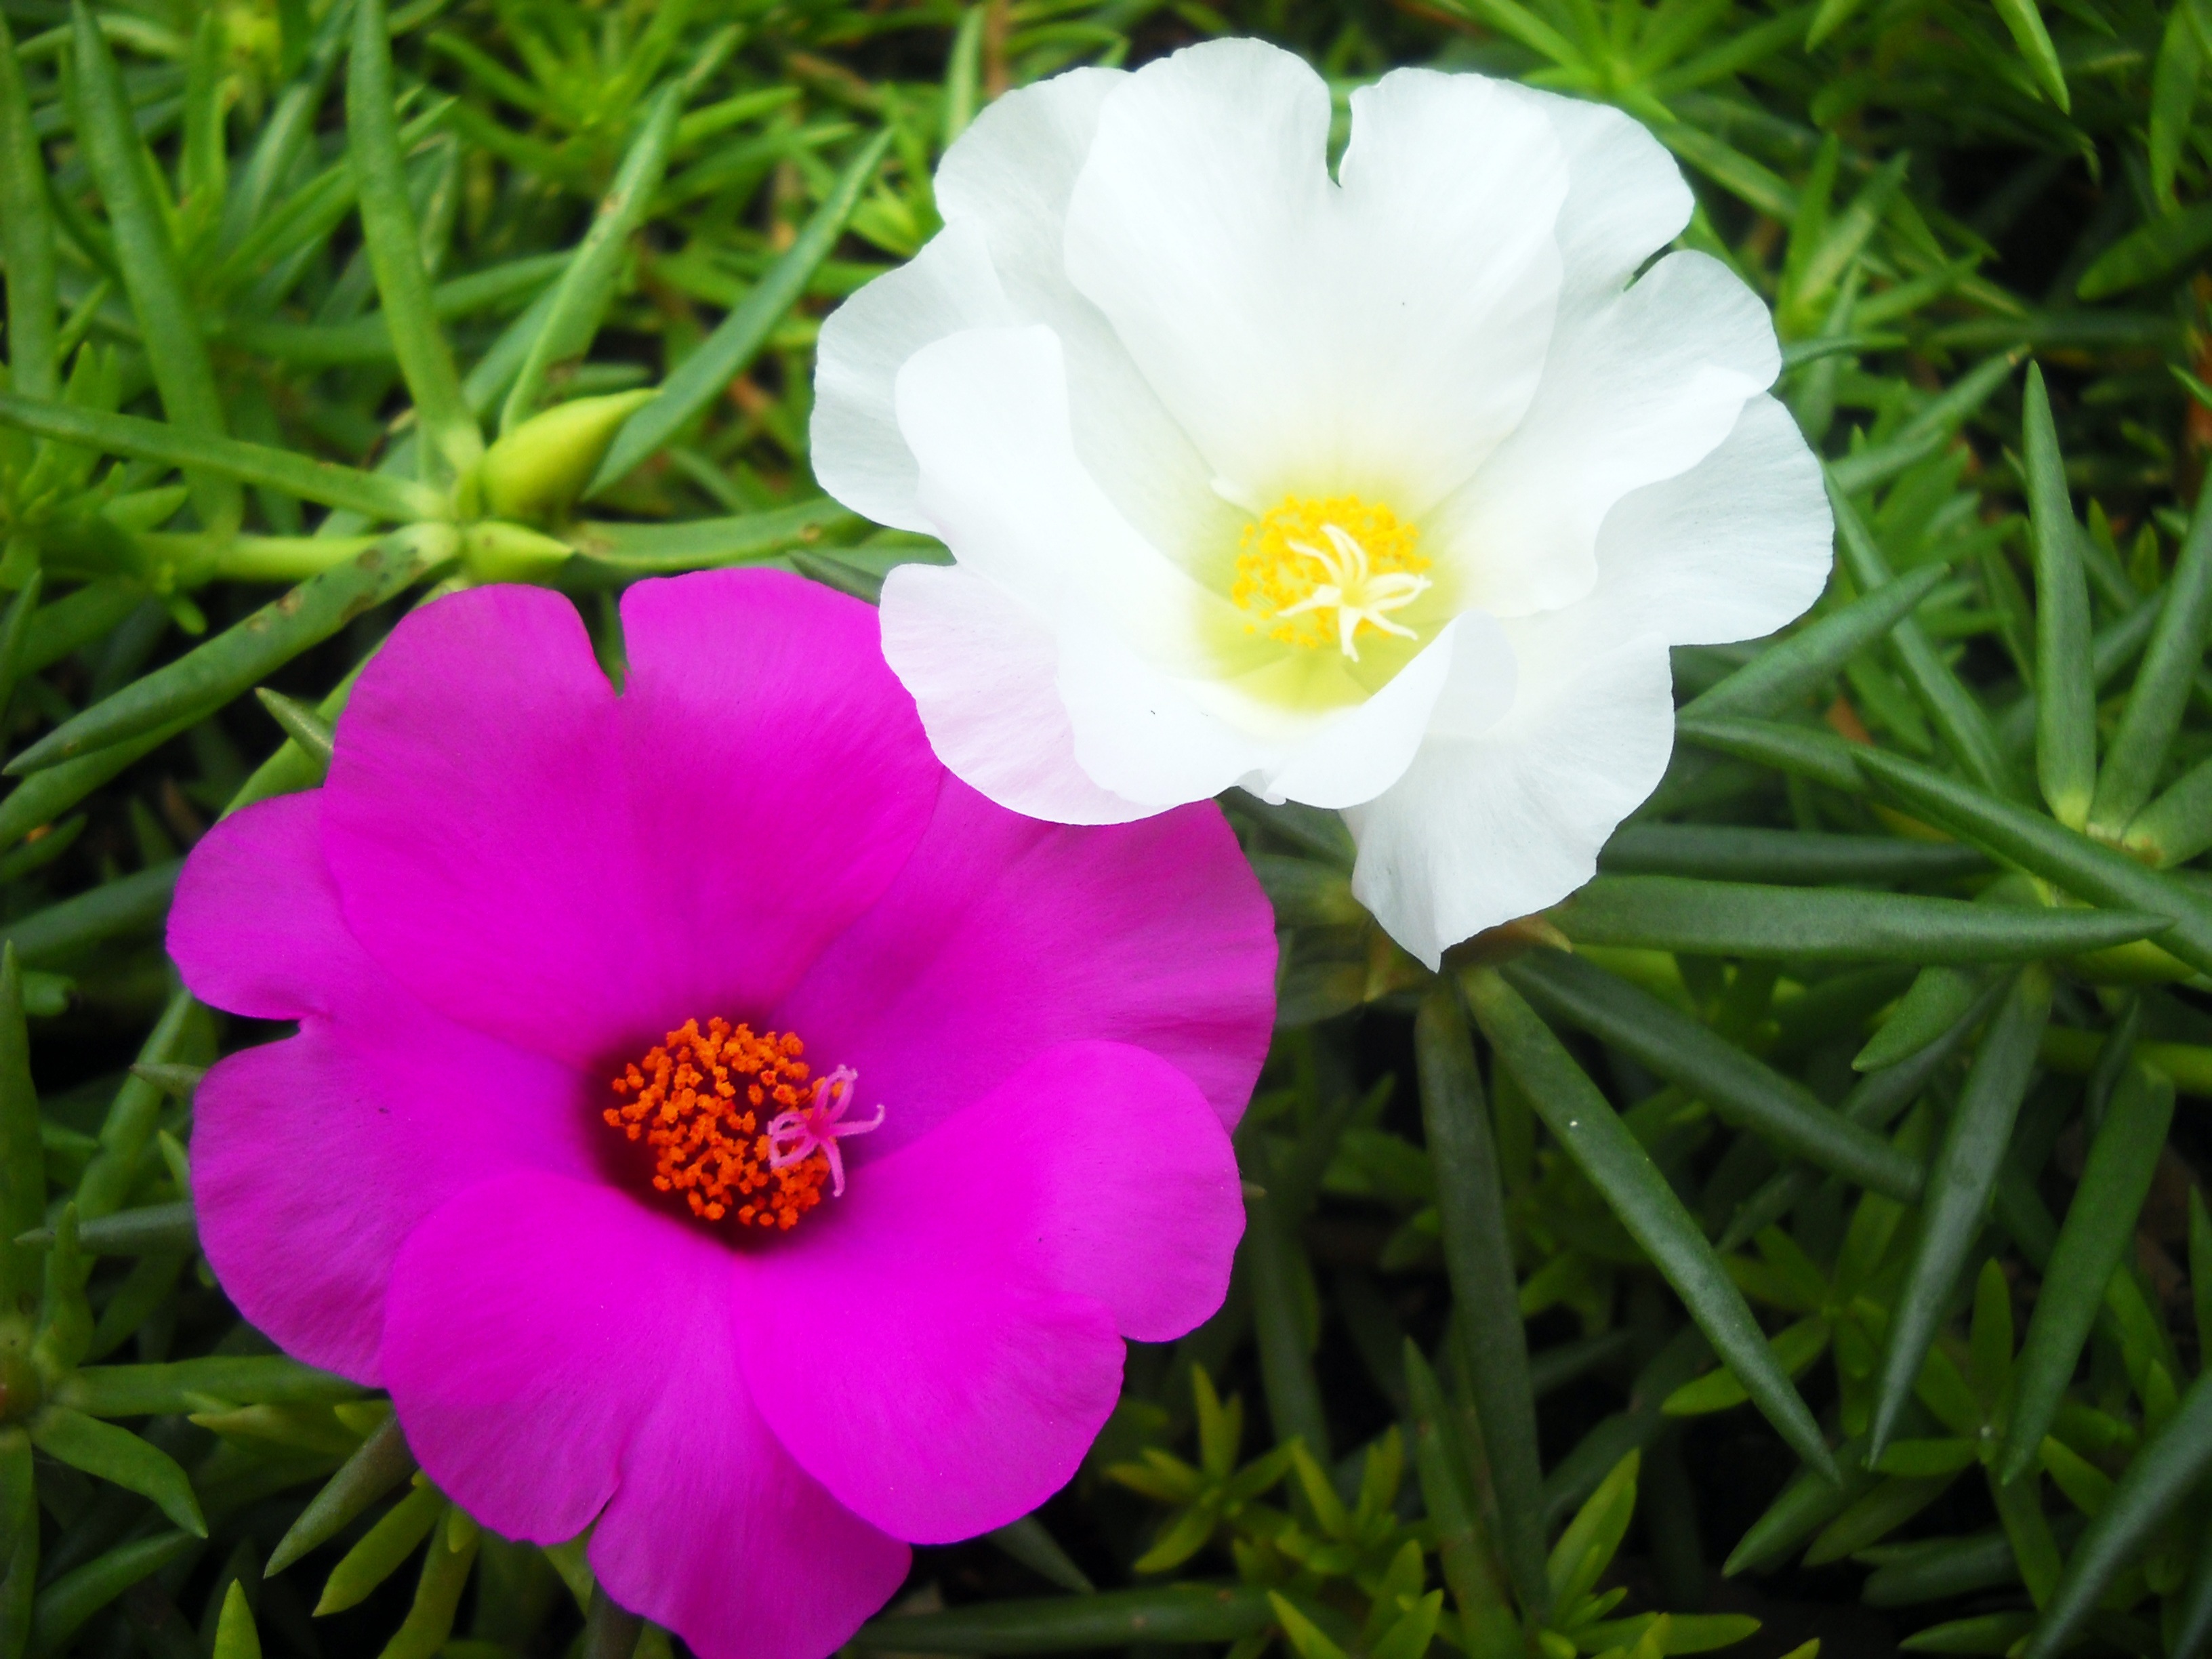
plant, flower, petal, natural, asia, botany, blooming, flora, wildflower, beauty, nice, vietnam, emotion, portulaca, peony, the morning, flowering plant, beautiful fresh, annual plant, land plant